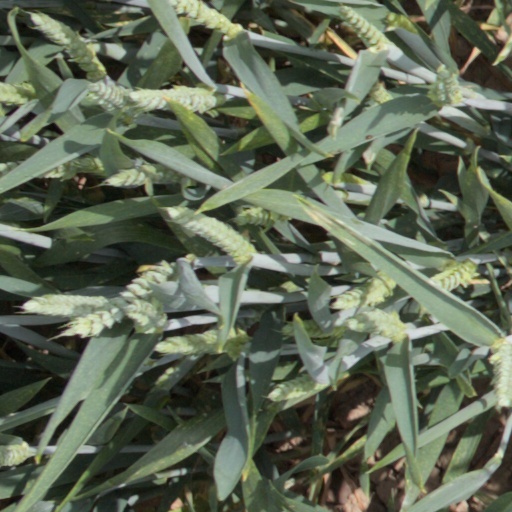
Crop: wheat